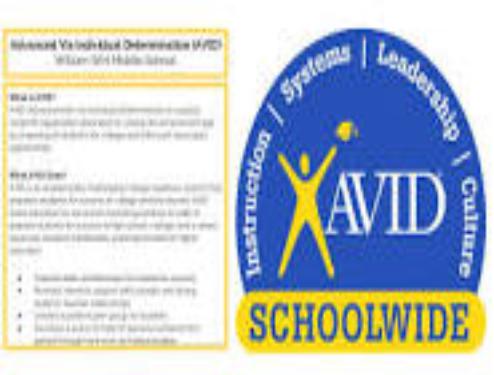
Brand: Avid
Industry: Necessities